Pall Mall (Bendigo)

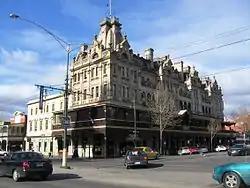
Shamrock Hotel on Pall Mall

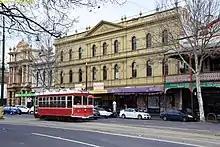
Tram on Pall Mall

The street is around 500 metres long - only 140 metres shorter than its London namesake. It runs in a north-easterly direction from the Charing Cross intersection, across Williamson Street and Sidney Myer Place, then across Bull Street and William Vahland Place, to continue as McCrae Street. It is part of the Midland Highway, a major regional highway in Victoria. Pall Mall runs parallel to the south-eastern side of Bendigo Creek and the south-eastern boundaries of Rosalind Park, the Queen's Gardens and the Conservatory Gardens.